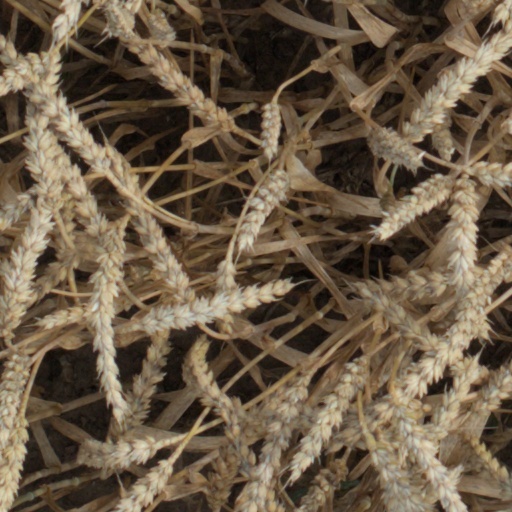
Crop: wheat